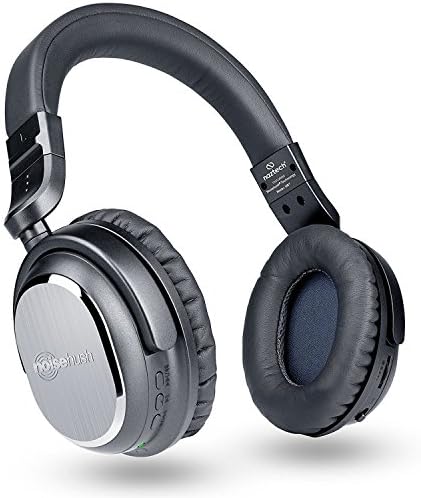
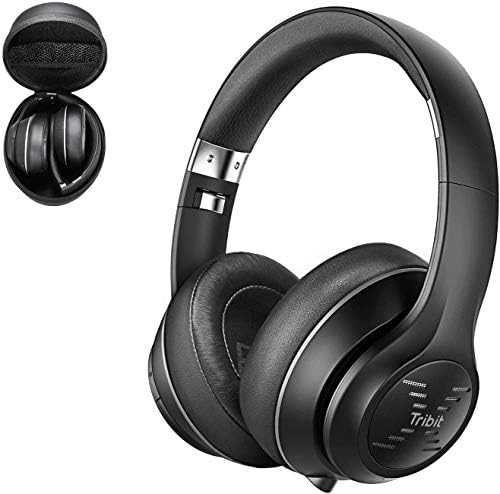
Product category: headphones
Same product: no